Hôtel de Rambouillet

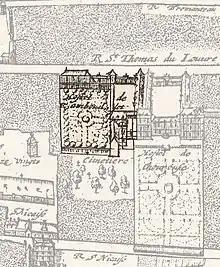
The Hôtel de Rambouillet on the 1652 Gomboust map of Paris

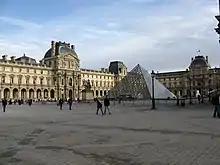
Catherine de Vivonne's Hôtel de Rambouillet was located at the extreme left of this photograph, where the Pavillon Turgot of the Richelieu wing of the Louvre Palace stands since the second half of the 19th century.

The Hôtel de Rambouillet, formerly the Hôtel de Pisani, was the Paris residence of Catherine de Vivonne, marquise de Rambouillet, who ran a renowned literary salon there from 1620 until 1648. It was situated on the west side of the rue Saint-Thomas-du-Louvre, just north of Marie de Rohan's Hôtel de Chevreuse, in a former quarter of Paris (demolished during the 19th century), located between the Louvre and Tuileries palaces, near the then much smaller Place du Carrousel, in the area of what was to become the Pavillon Turgot of the Louvre Museum.